Edwin Donayre

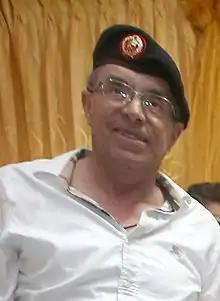

General Edwin Donayre (born January 8, 1952) is a Peruvian politician, a former Congressman and a retired military officer who is wanted by the police on corruption charges.